The People (American newspaper)

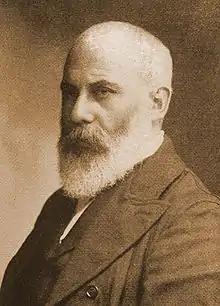
Editor Daniel DeLeon as he appeared around the turn of the 20th century

As the decade of the 1890s progressed, the Socialist Labor Party became deeply divided over the relationship of the party to the trade union movement, with Daniel DeLeon and his co-thinkers supportive of dual unionism through the SLP's 1896 establishment of a socialist rival to the American Federation of Labor and Knights of Labor called the Socialist Trade and Labor Alliance. The organization's division over the matter converged around the party press, with "The People" and the SLP's official German paper, "Vorwärts," filled with attacks upon so-called "pure and simple labor unions" and their allegedly corrupt officers.